Tyrone Power

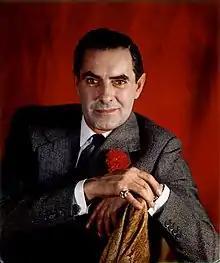
Portrait of Power by photographer Yousuf Karsh, 1946

Power was one of Hollywood's most eligible bachelors until he married French actress Annabella (born Suzanne Georgette Charpentier) on July 14, 1939. Power and Annabella met on the 20th Century-Fox lot around the time they starred together in the movie "Suez". Previously, he had involvements with Sonja Henie, Claire Trevor, Joan Woodbury, and Evie Abbott. In an A&E biography, Annabella said that Zanuck "could not stop Tyrone's love for me, or my love for Tyrone." To move her out of Tyrone’s life, Zanuck offered Annabella films in Europe. She refused to leave. At this point, he blacklisted her.